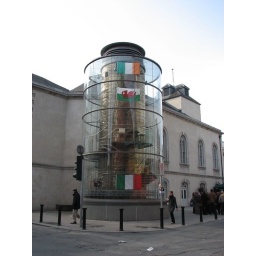
A staircase ascends a lonely table and chair at Keating's Pub in center city Dublin, Ireland.